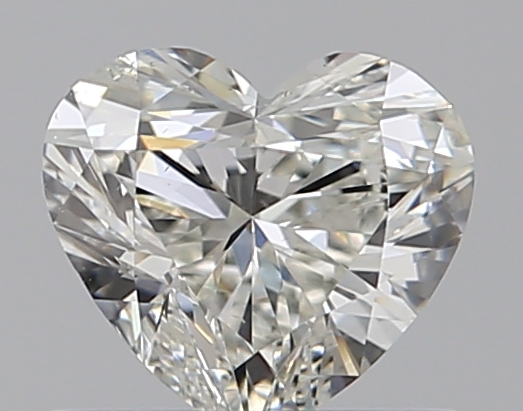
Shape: heart
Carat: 0.5
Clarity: VS2
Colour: H
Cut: EX
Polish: EX
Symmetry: VG
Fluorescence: F
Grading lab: GIA
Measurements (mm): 4.96 x 5.51 x 3.17